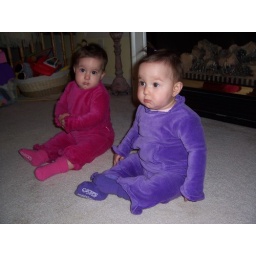
163 girls in purple pink 3.jpg